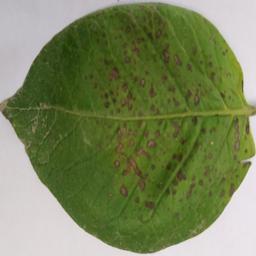
Etiqueta: Tizon_Temprano